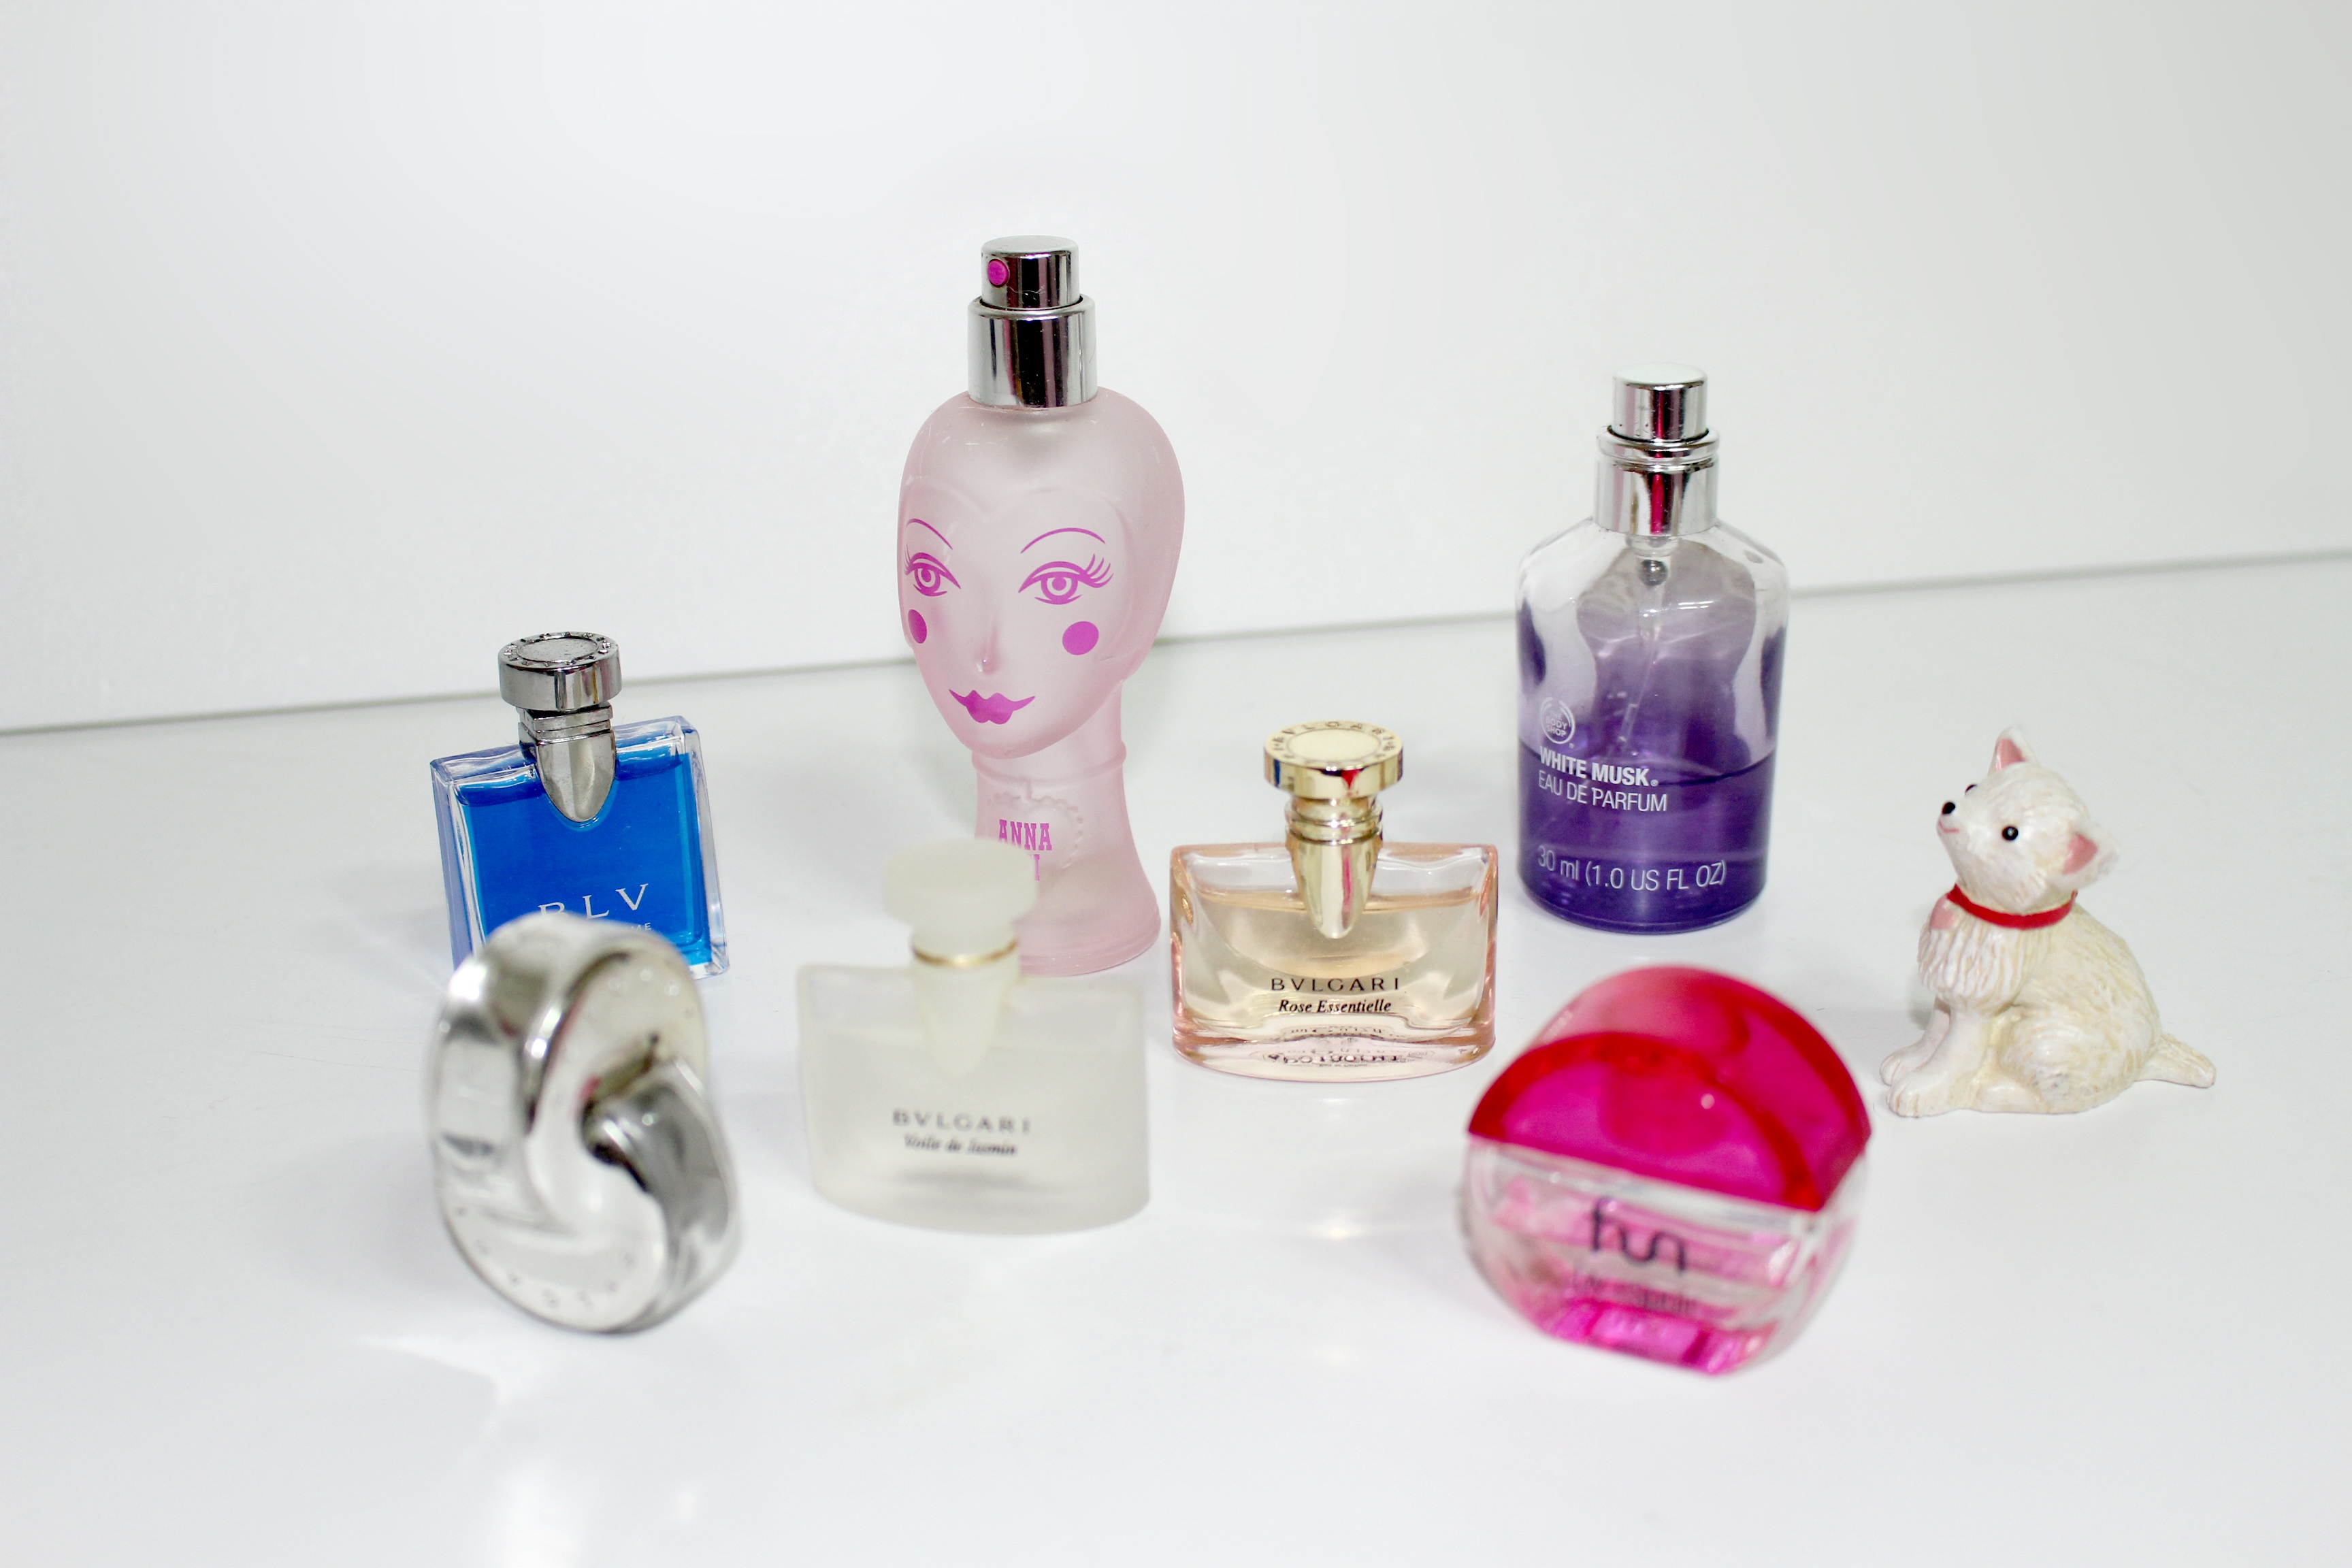
bottle, ornament, glass bottle, product, perfume, cosmetics, fragrance, odor, anna, distilled beverage, drinkware, bulgari, eseuppuah